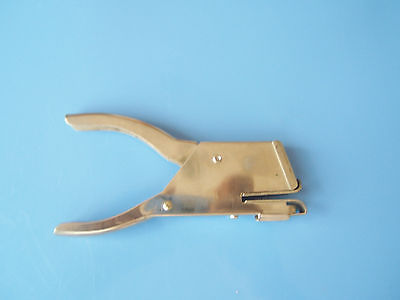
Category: stapler